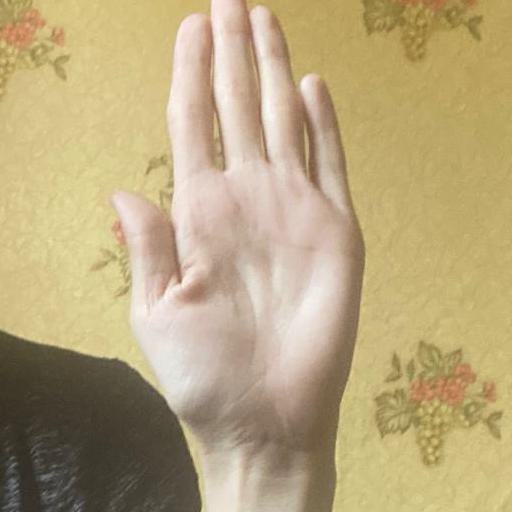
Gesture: stop